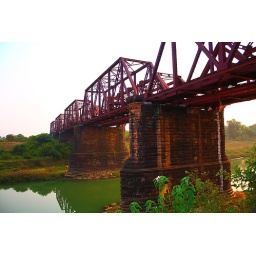
A very old bridge from the British era, over the river 'Hiran'